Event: Nepal Earthquake
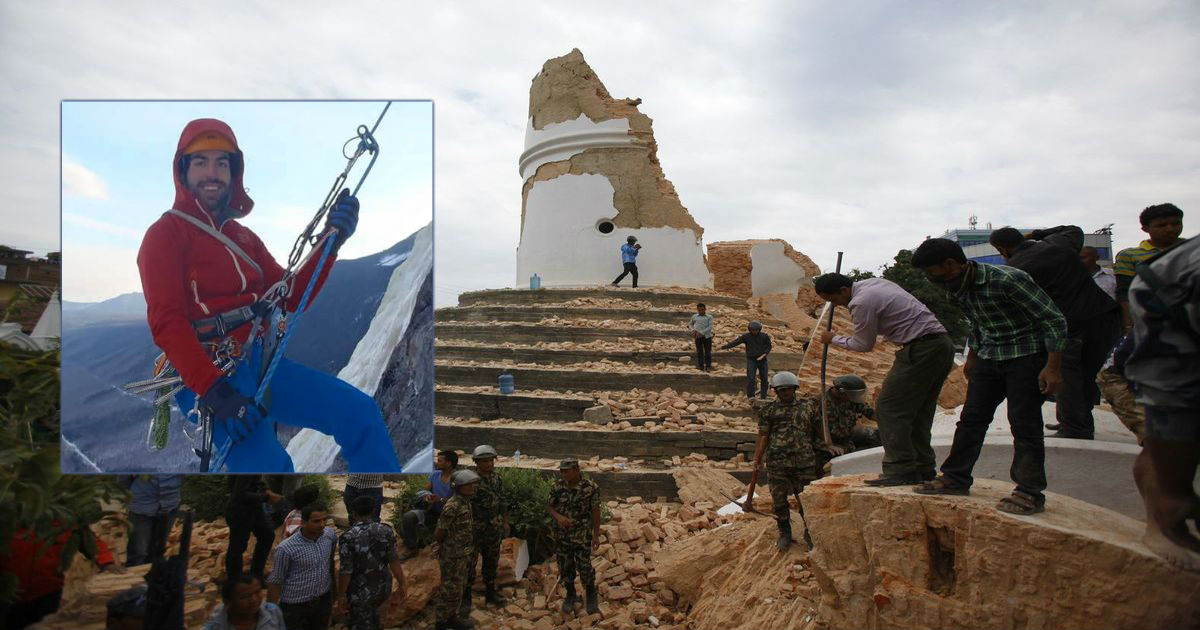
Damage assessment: no_damage